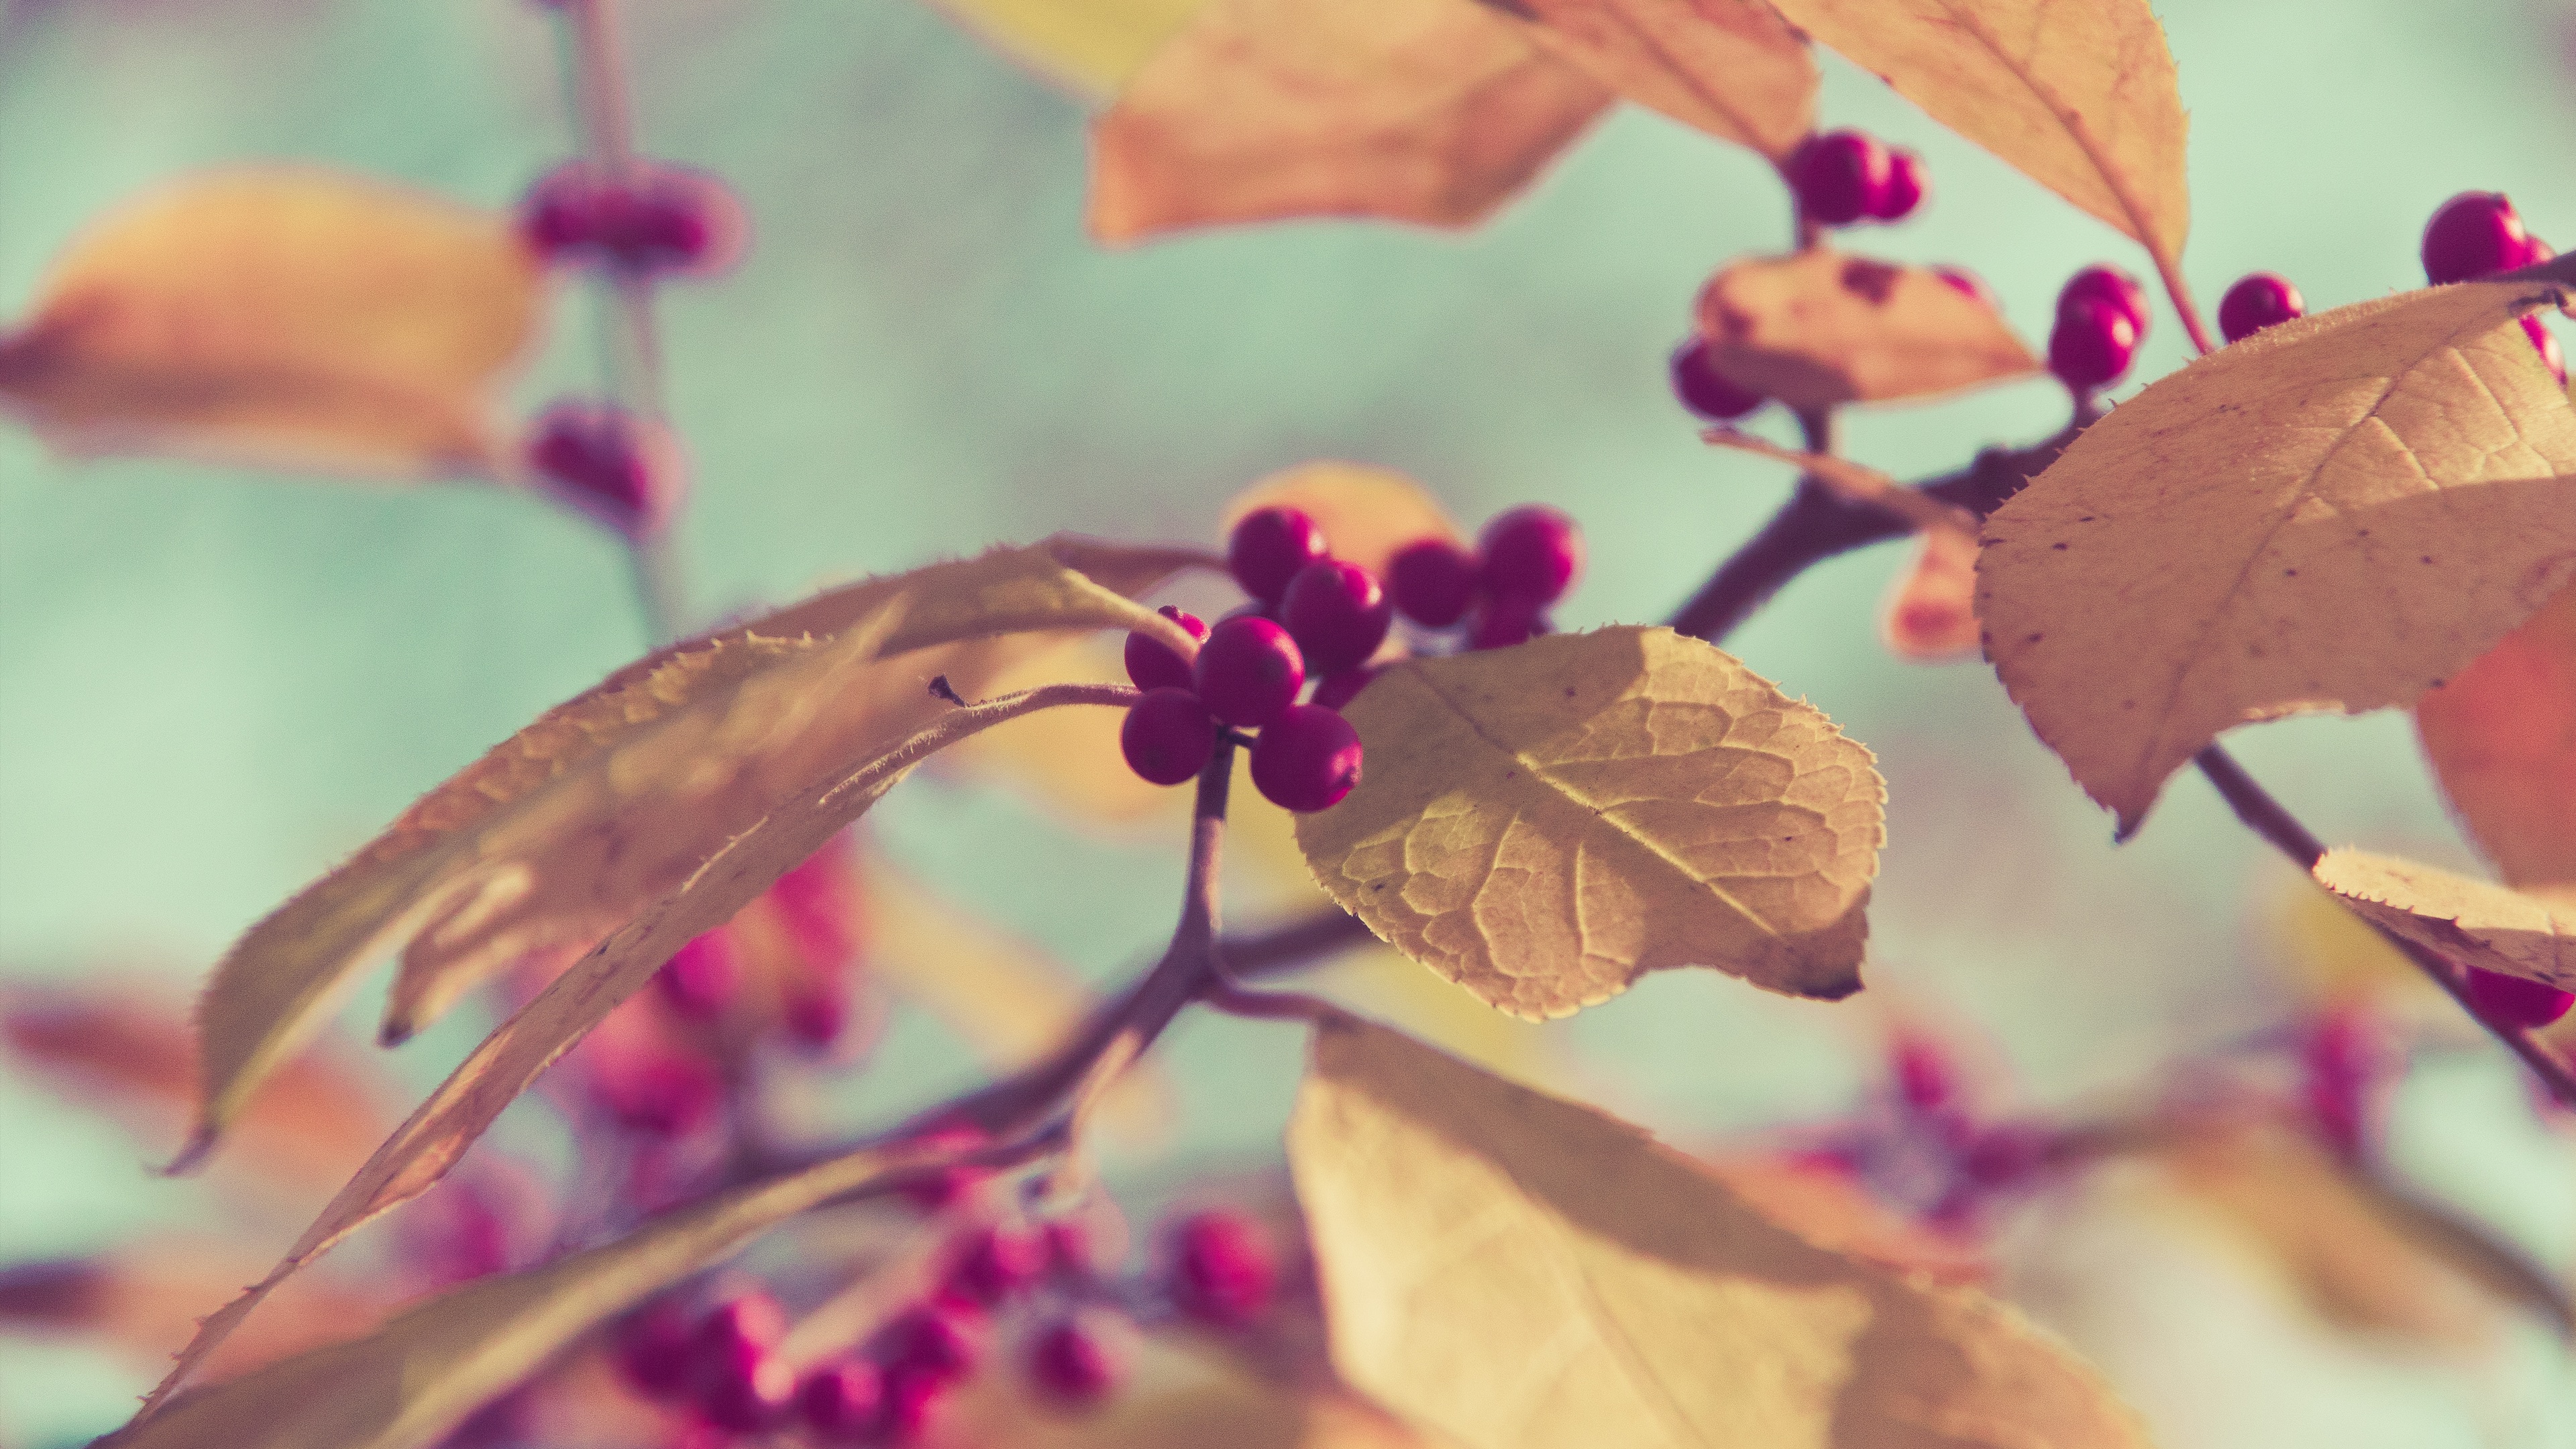
tree, nature, branch, blossom, plant, photography, sunlight, leaf, flower, petal, spring, red, color, autumn, botany, pink, flora, season, close up, macro photography